The Royal Versailles Ball

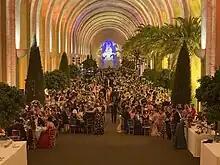
The 1,100 guests at dinner in the Orangerie at the Royal Versailles Ball, 21 May 2022

Performances were given by a collection of world class musicians. These included: Austrian classical violinist and composer, Yury Revich, who gave a brief recital in the Hall of Mirrors; "The First Piper" Ross Jennings, a solo bagpiper who is near to becoming the first piper to perform in every country in the world; celebrated British composer for film and television Debbie Wiseman OBE together with member's of the "Locrian Ensemble of London" (chamber orchestra); "Infamous Grouse", one of the UK's most popular reeling bands; The "Paris and District Pipe Band" – an official member of the Royal Scottish Pipe Band Association; and "DJ Bambi Rambo".Debbie Wiseman also composed and conducted the world premiere of a waltz which she wrote especially for The Royal Versailles Ball: "The Orangerie Waltz."